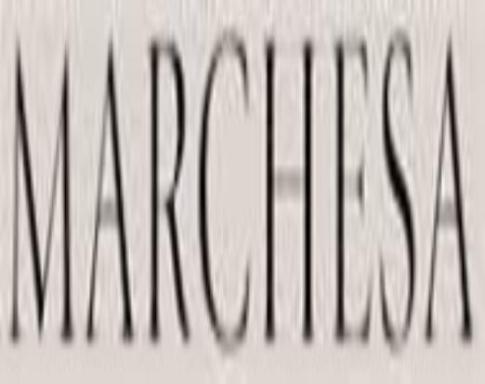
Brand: marchesa
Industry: Clothes